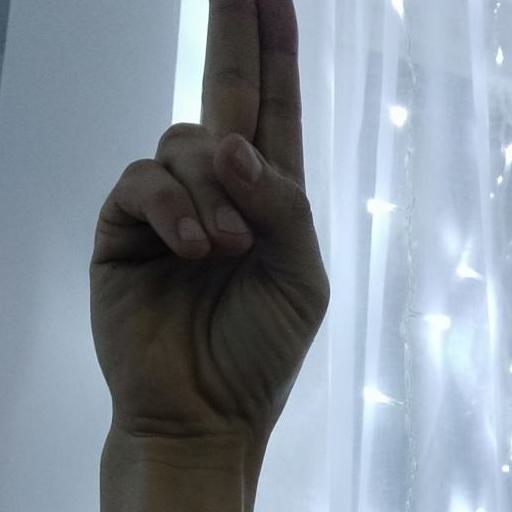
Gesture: two_up